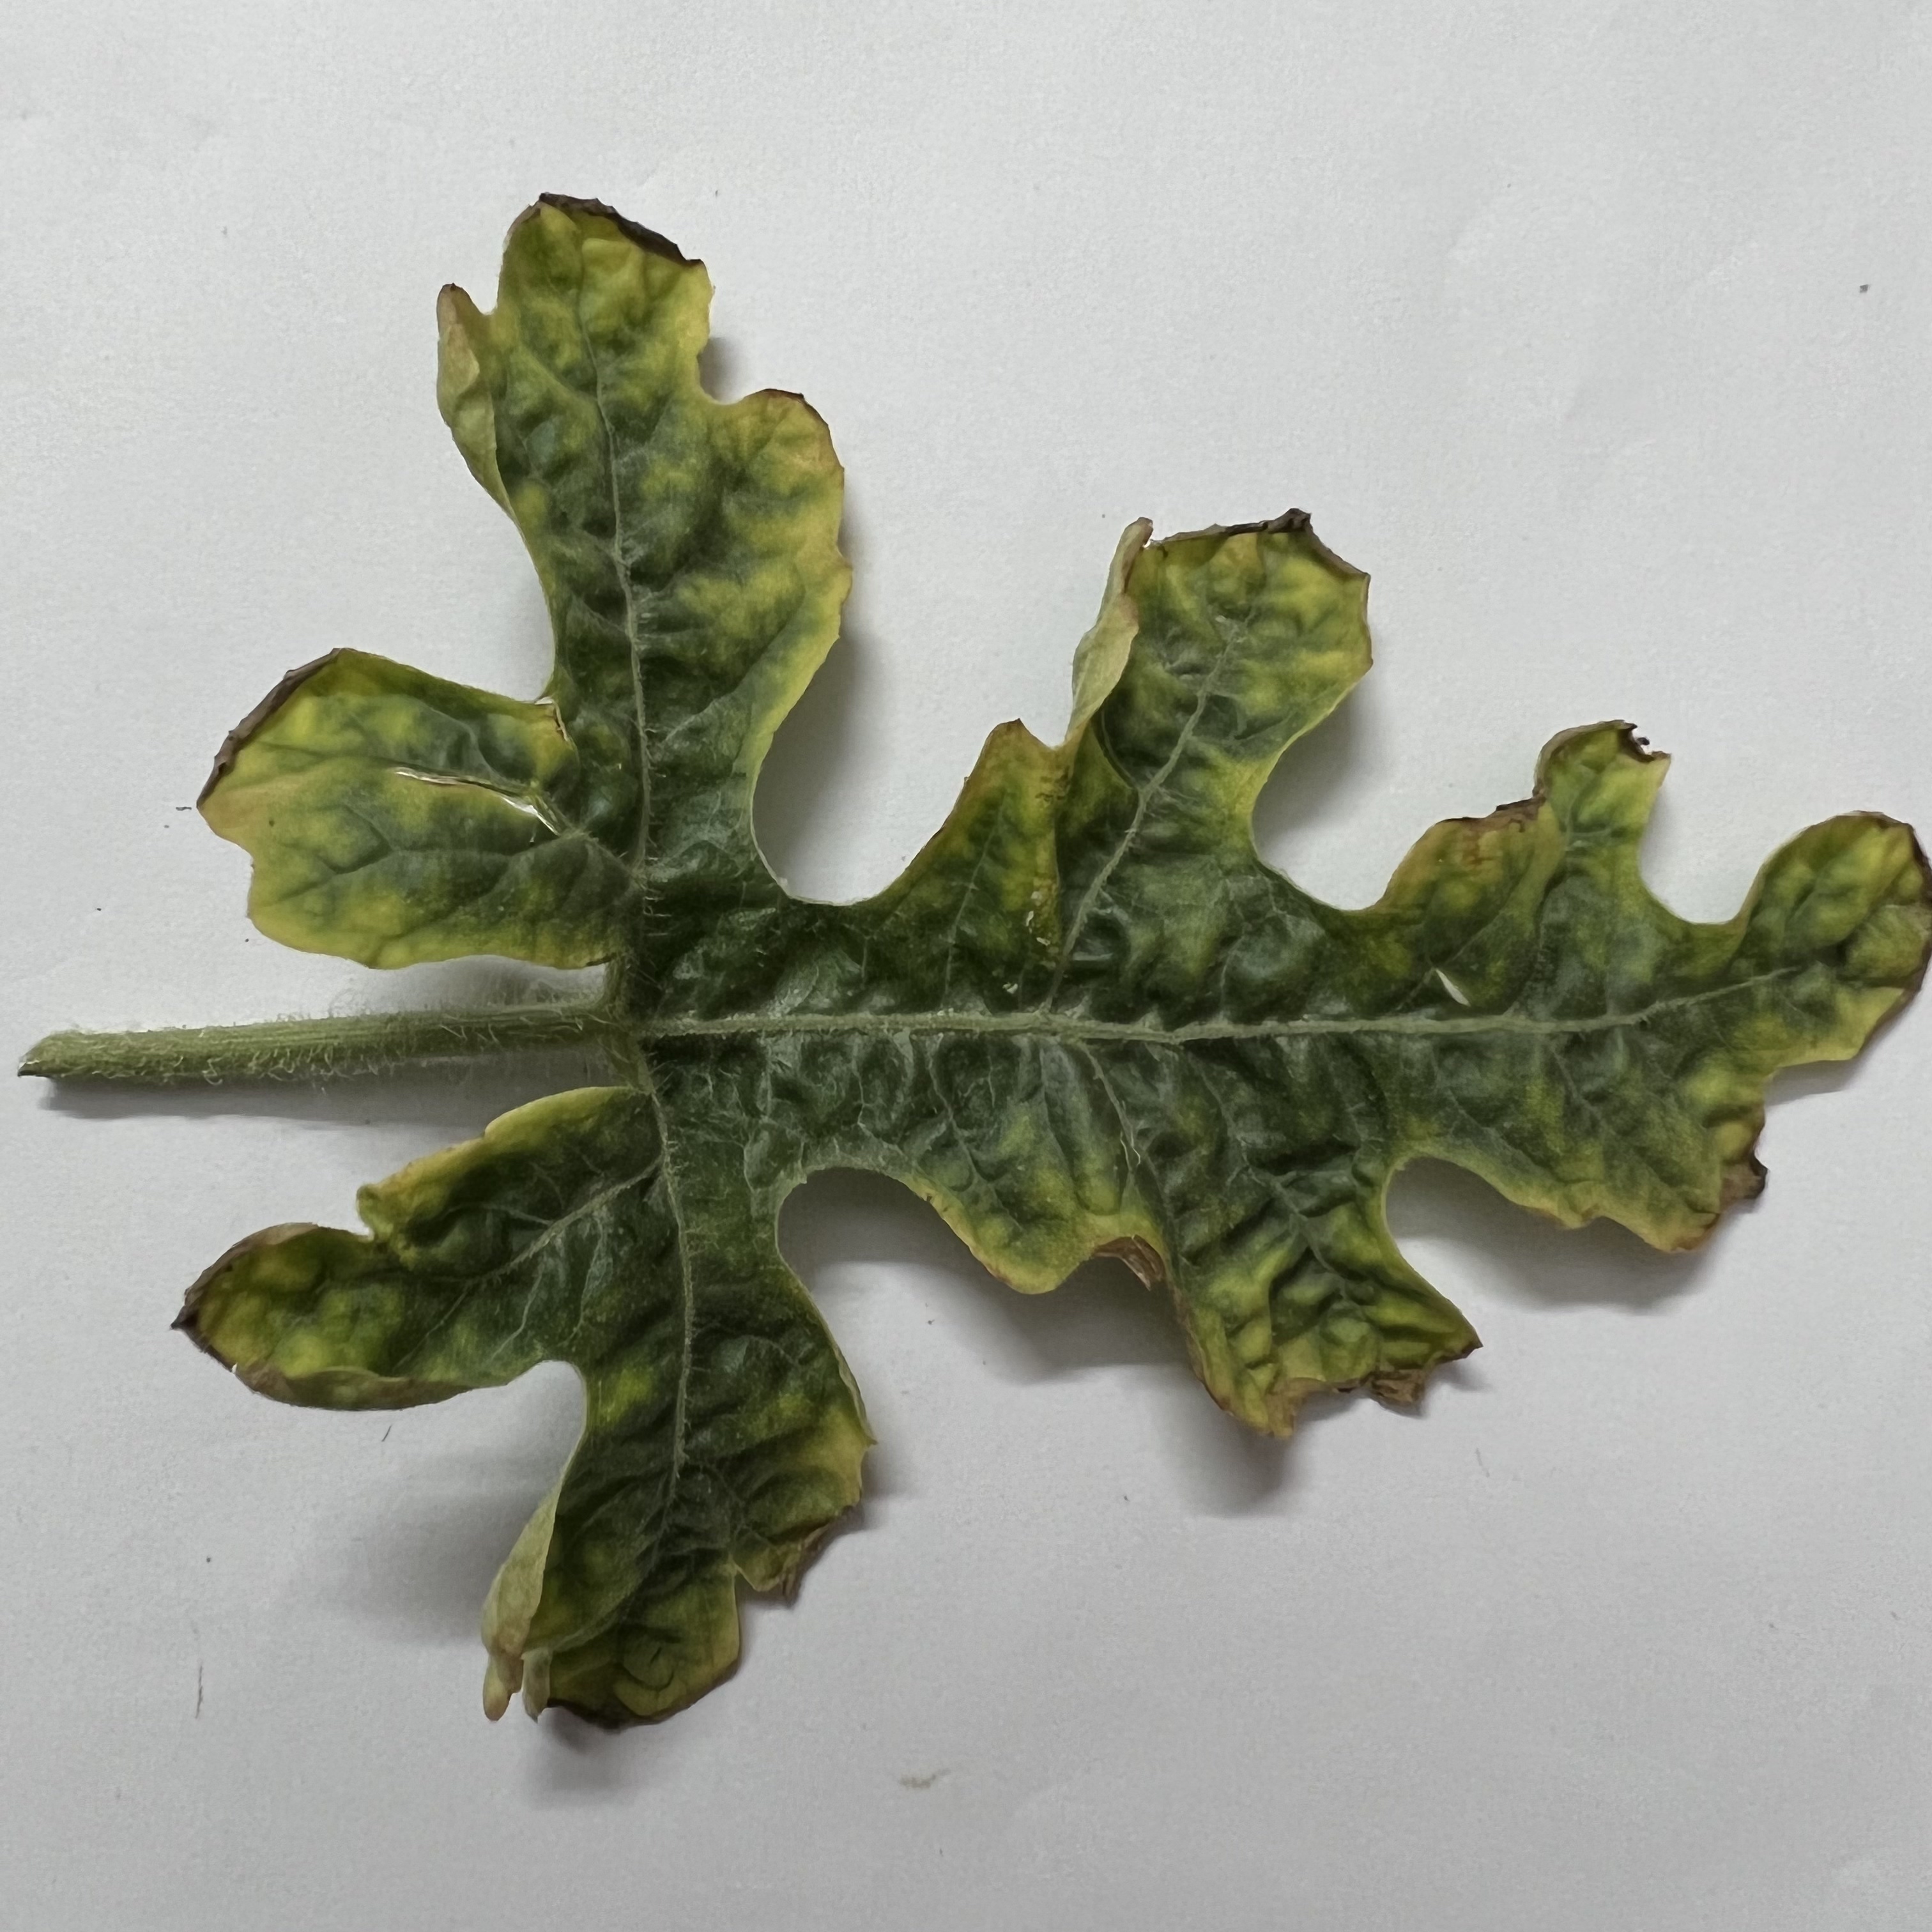
Label: Downy_Mildew